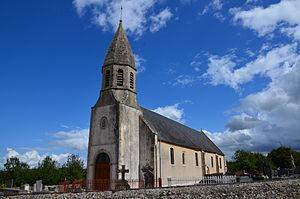
Église Saint-Germain de Noron-la-Poterie.
Noron-la-Poterie est une commune française, située dans le département du Calvados en région Normandie, peuplée de 397 habitants.